Rayalaseema

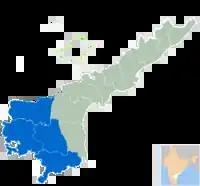
Rayalaseema districts before 4th April 2022

Rayalaseema region is located in the southern region of the state of Andhra Pradesh. The region borders the state of Tamil Nadu to the south, Karnataka to the west and Telangana to the north, Nellore, Prakasam districts and bay of bengal in the east. Some areas in Coastal Andhra, such as Markapur revenue division of Prakasam district, share similar geography, culture and climate to Rayalaseema as they are once part of the Kurnool district.